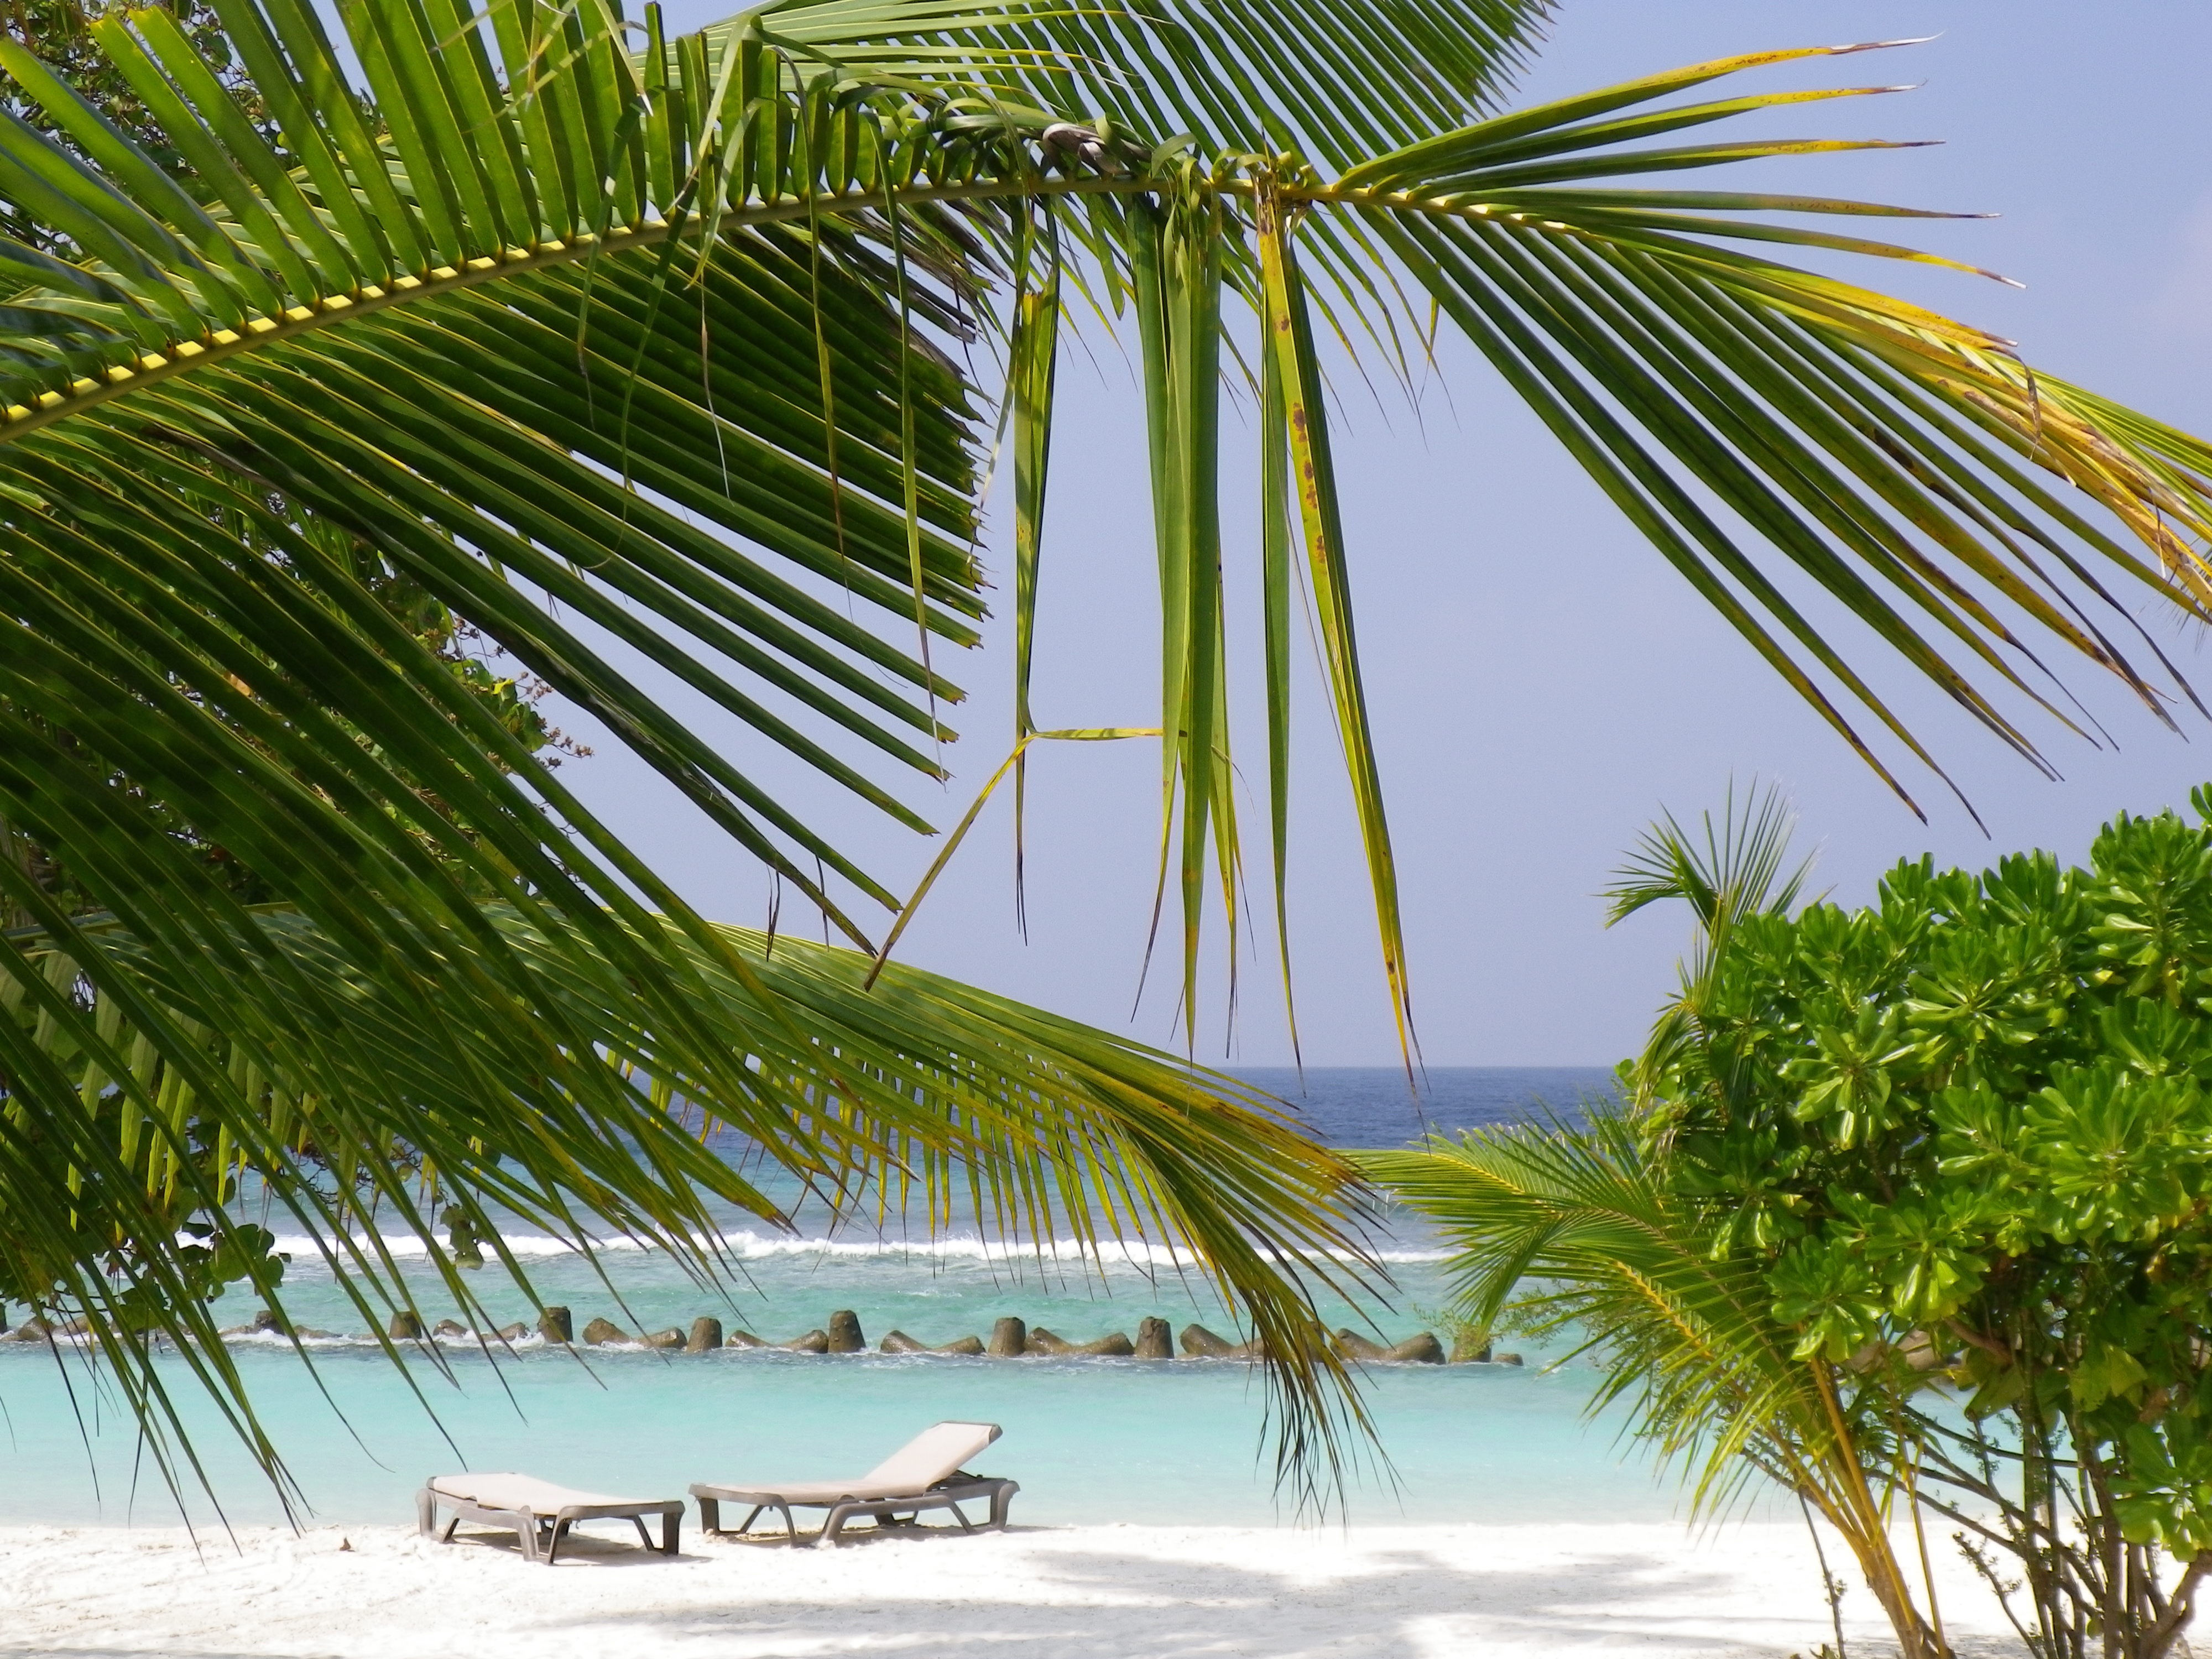
beach, sea, tree, plant, palm, caribbean, tropics, maldives, date palm, woody plant, arecales, palm family, borassus flabellifer